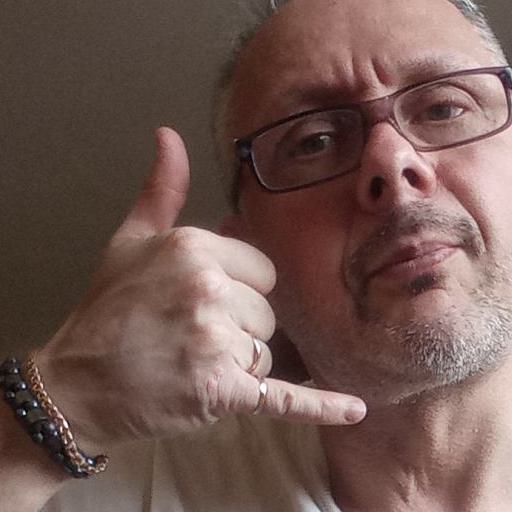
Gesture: call